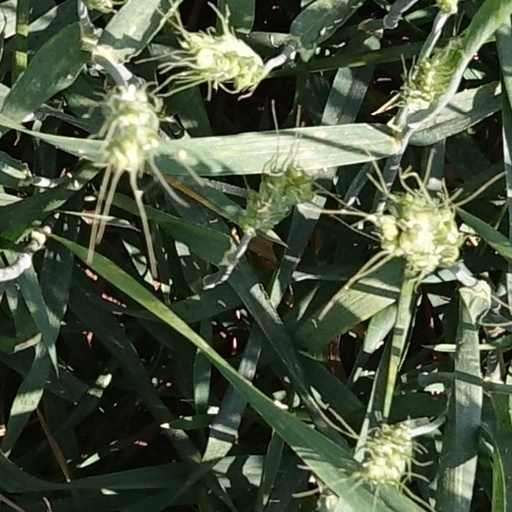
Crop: wheat